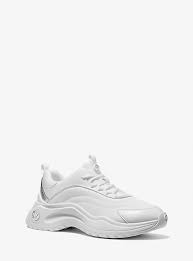
Label: Sneaker